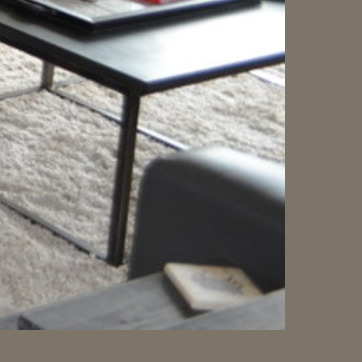
Material: leather